Vaaranam Aayiram

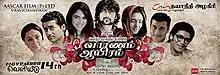
Theatrical release poster

Vaaranam Aayiram is a 2008 Indian Tamil-language action drama film written and directed by Gautham Vasudev Menon and produced by V. Ravichandran of Aascar Films. The film stars Suriya in the main dual lead role as father and son alongside Simran, Sameera Reddy (in her Tamil debut) and Ramya. The film features music composed by Harris Jayaraj, making "Vaaranam Aayiram" his last project with Menon before the formal break-up of their partnership, until they worked together again in "Yennai Arindhaal" (2015). The cinematography for the film was handled by R. Rathnavelu and the editing was done by Anthony.